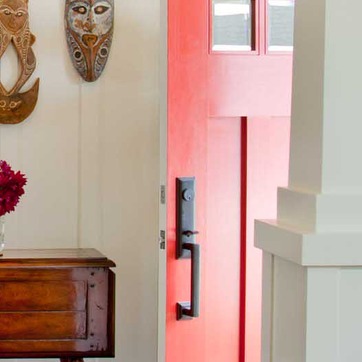
Material: metal